History of Minnesota

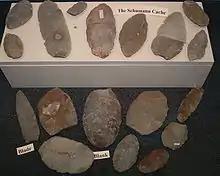
Some of the oldest stone tools found in Minnesota

The oldest known human remains in Minnesota, dating back about 9,000 years ago, were discovered near Browns Valley in 1933. "Browns Valley Man" was found with tools of the Clovis and Folsom types. Some of the earliest evidence of a sustained presence in the area comes from a site known as Bradbury Brook near Mille Lacs Lake which was used around 7500 BC. Subsequently, extensive trading networks developed in the region. The body of an early resident known as "Minnesota Woman" was discovered in 1931 in Otter Tail County. Radiocarbon dating places the age of the bones approximately 8000 years ago, approximately 7890 ±70 BP or near the end of the Eastern Archaic period. She had a conch shell from a snail species known as "Busycon perversa", which had previously only been known to exist in Florida.